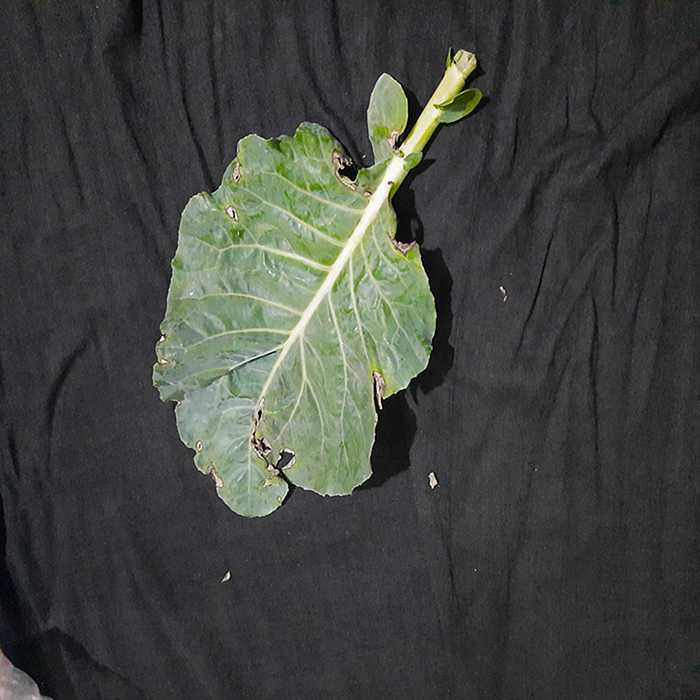
Plant: Cauliflower
Label: Downy mildew